Sound card

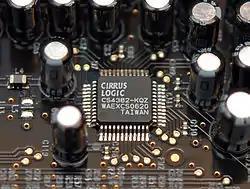
8-channel DAC Cirrus Logic CS4382 placed on Sound Blaster X-Fi Fatal1ty

An important sound card characteristic is polyphony, which refers to its ability to process and output multiple independent voices or sounds simultaneously. These distinct channels are seen as the number of audio outputs, which may correspond to a speaker configuration such as 2.0 (stereo), 2.1 (stereo and sub woofer), 5.1 (surround), or other configurations. Sometimes, the terms "voice" and "channel" are used interchangeably to indicate the degree of polyphony, not the output speaker configuration. For example, much older sound chips could accommodate three voices, but only one output audio channel (i.e., a single mono output), requiring all voices to be mixed together. Later cards, such as the AdLib sound card, had a 9-voice polyphony combined in 1 mono output channel.